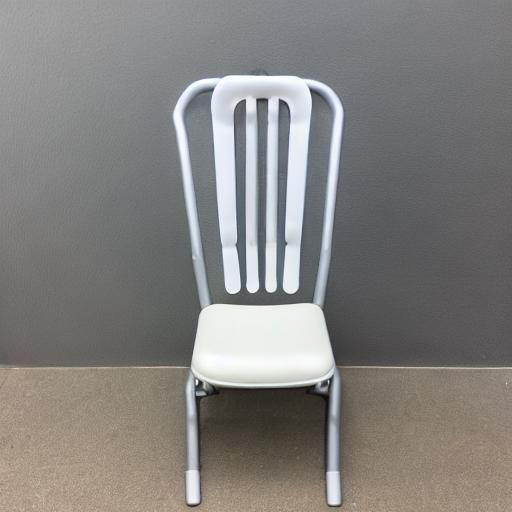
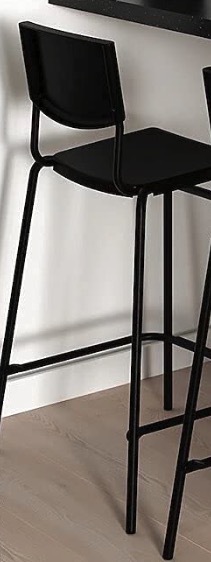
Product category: stool
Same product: no